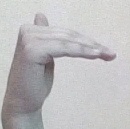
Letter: khaa